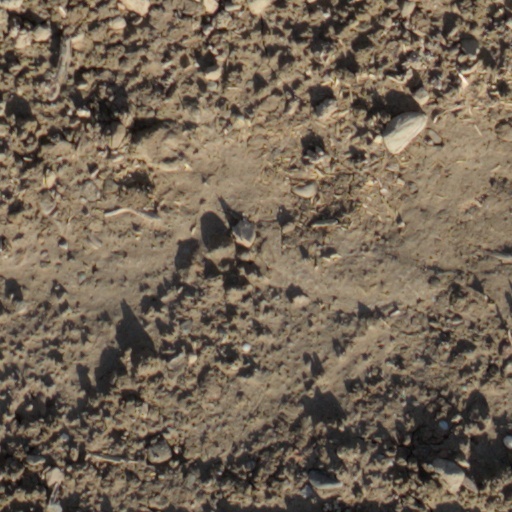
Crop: wheat